Charles Warren Eaton

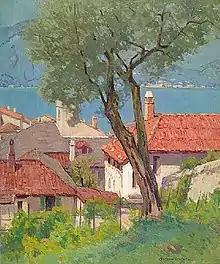
Charles Warren Eaton: Varenna (Lago di Como)

By the early 1880s Eaton began to earn professional recognition along with his first sales. He exhibited his first two paintings at the National Academy of Design in 1882, and continued to exhibit there regularly for the rest of his career. His paintings at the 1884 exhibition brought favorable notice from The New York Times. He also exhibited with the newly formed Society of American Artists in 1884 with an uncharacteristic still-life (Eaton painted landscapes nearly exclusively). By 1886 he quit his day job and devoted all of his time to art.